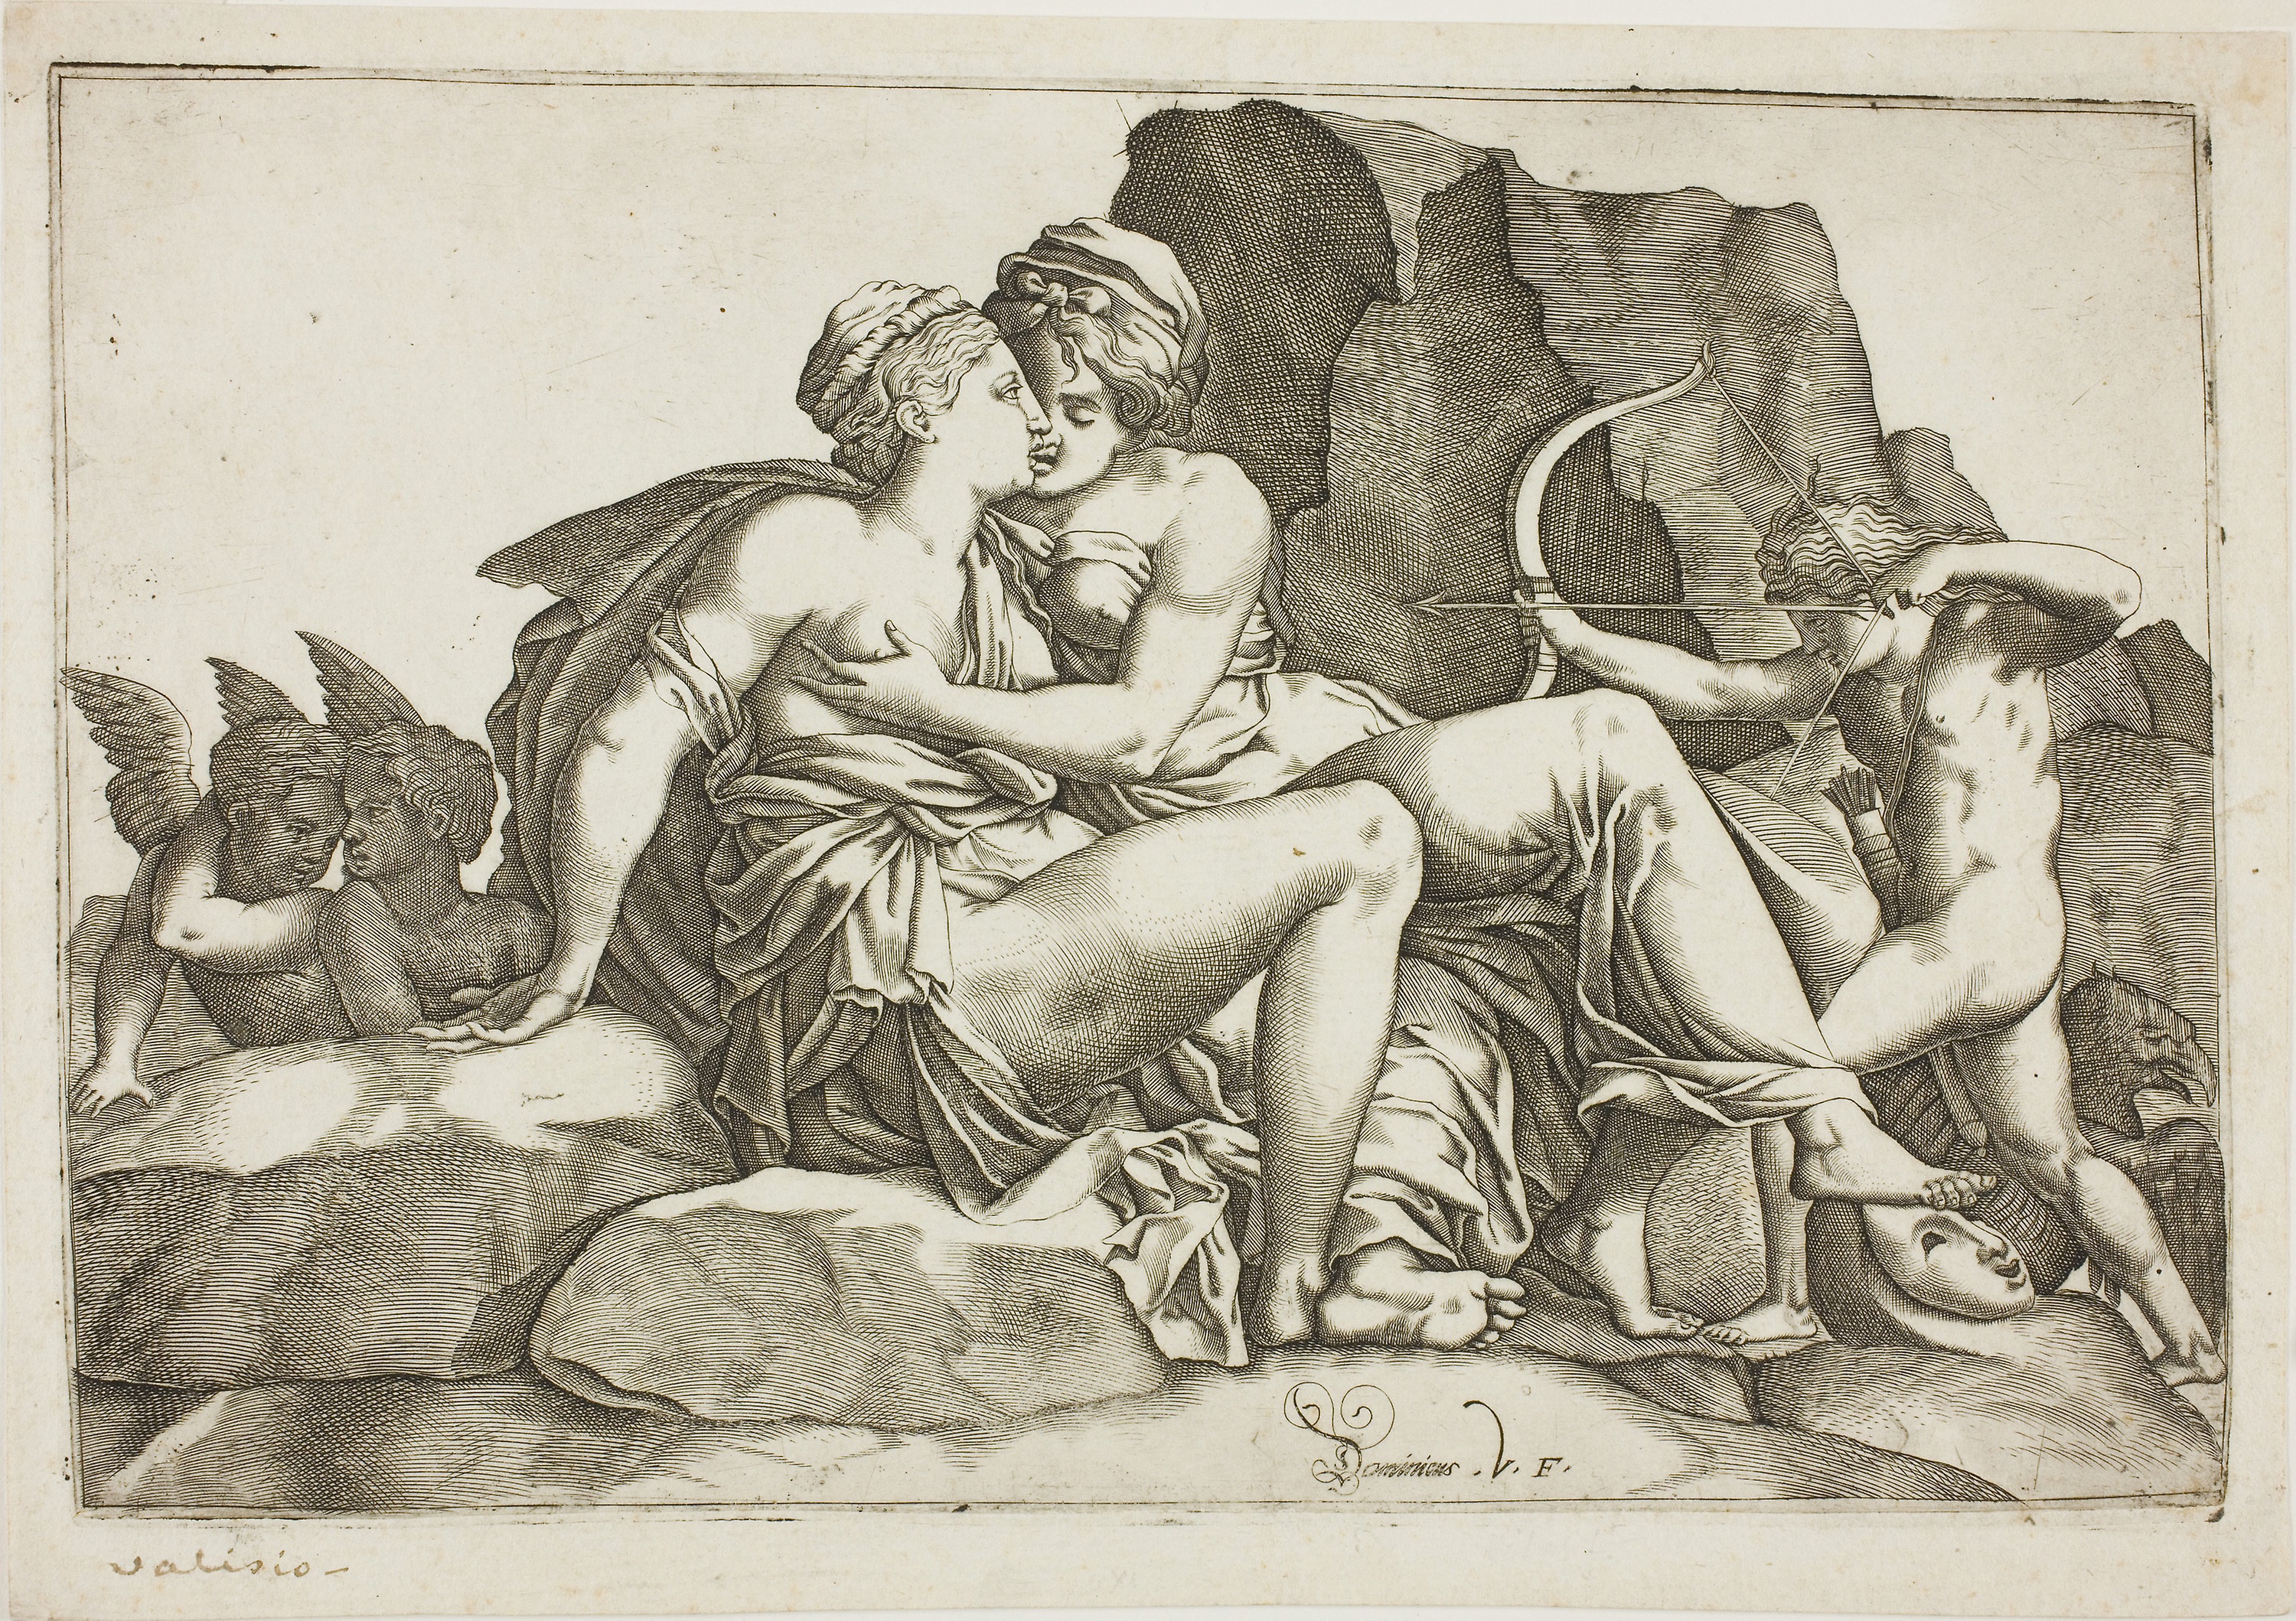
art, mythology, human behavior, history, black and white, ancient history, artwork, illustration